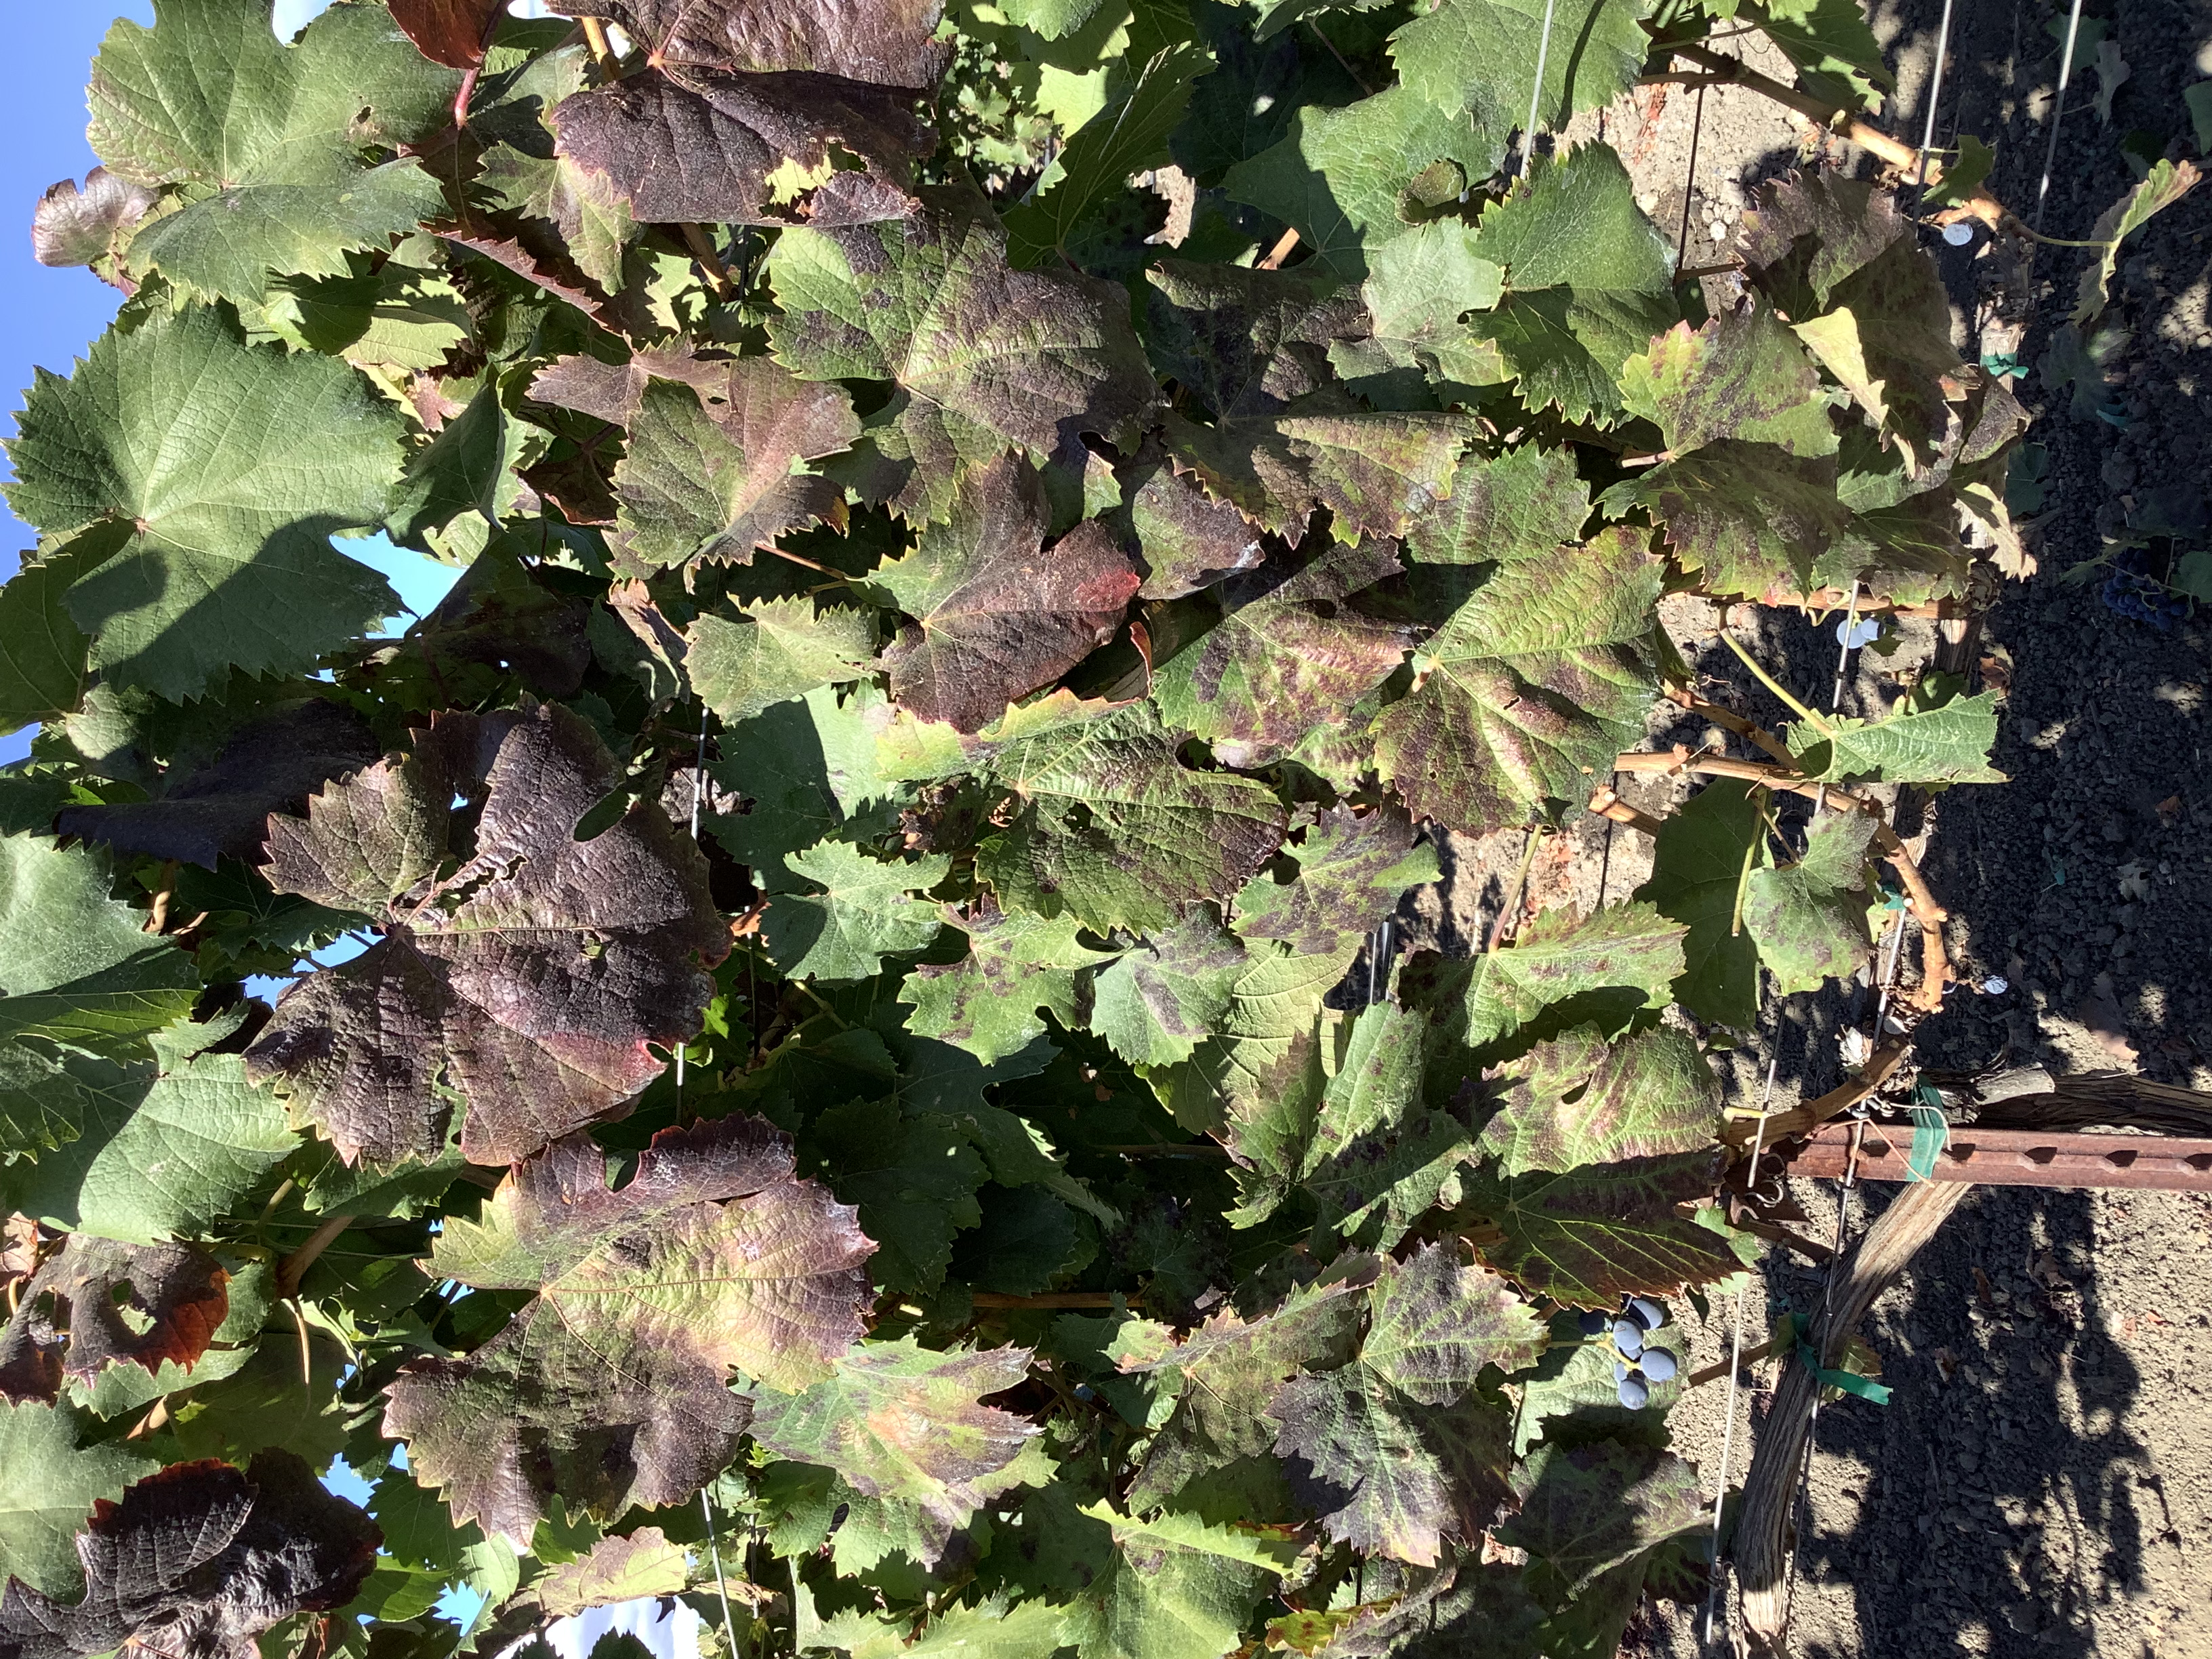
Label: Red Blotch